Alaska

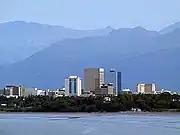
Anchorage is Alaska's largest city.

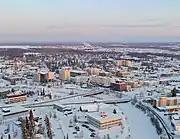
Fairbanks, Alaska's second-largest city and by a significant margin the largest city in Alaska's interior

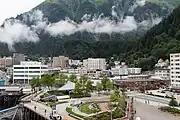
Juneau, Alaska's third-largest city and its capital

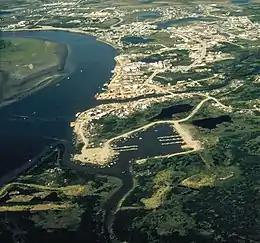
Bethel, the largest city in the Unorganized Borough and in rural Alaska

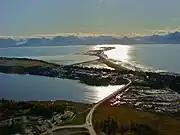
Homer, showing (from bottom to top) the edge of downtown, its airport and the Spit

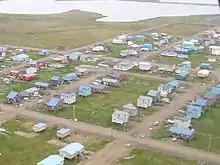
Utqiaġvik (Browerville neighborhood near Eben Hopson Middle School shown), known colloquially for many years by the nickname "Top of the World", is the northernmost city in the United States.

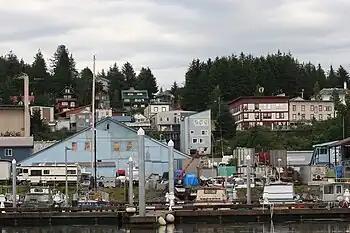
Cordova, built in the early 20th century to support the Kennecott Mines and the Copper River and Northwestern Railway, has been preserved as a fishing community since their closure.

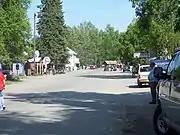
Main Street in Talkeetna

Alaska is not divided into counties, like Louisiana's parishes and unlike most of the other U.S. states, but it is divided into "boroughs". Delegates to the Alaska Constitutional Convention wanted to avoid the pitfalls of the traditional county system and adopted their own unique model. Many of the more densely populated parts of the state are part of Alaska's 16 boroughs, which function somewhat similarly to counties in other states. Unlike county-equivalents in the other states, the boroughs do not cover the state's entire land area. The area not part of any borough is referred to as the Unorganized Borough.